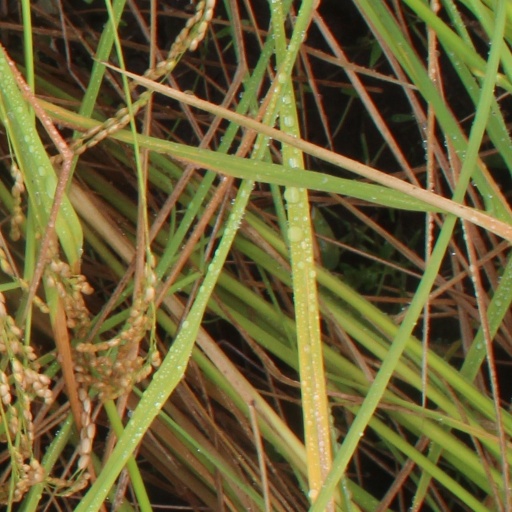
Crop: rice